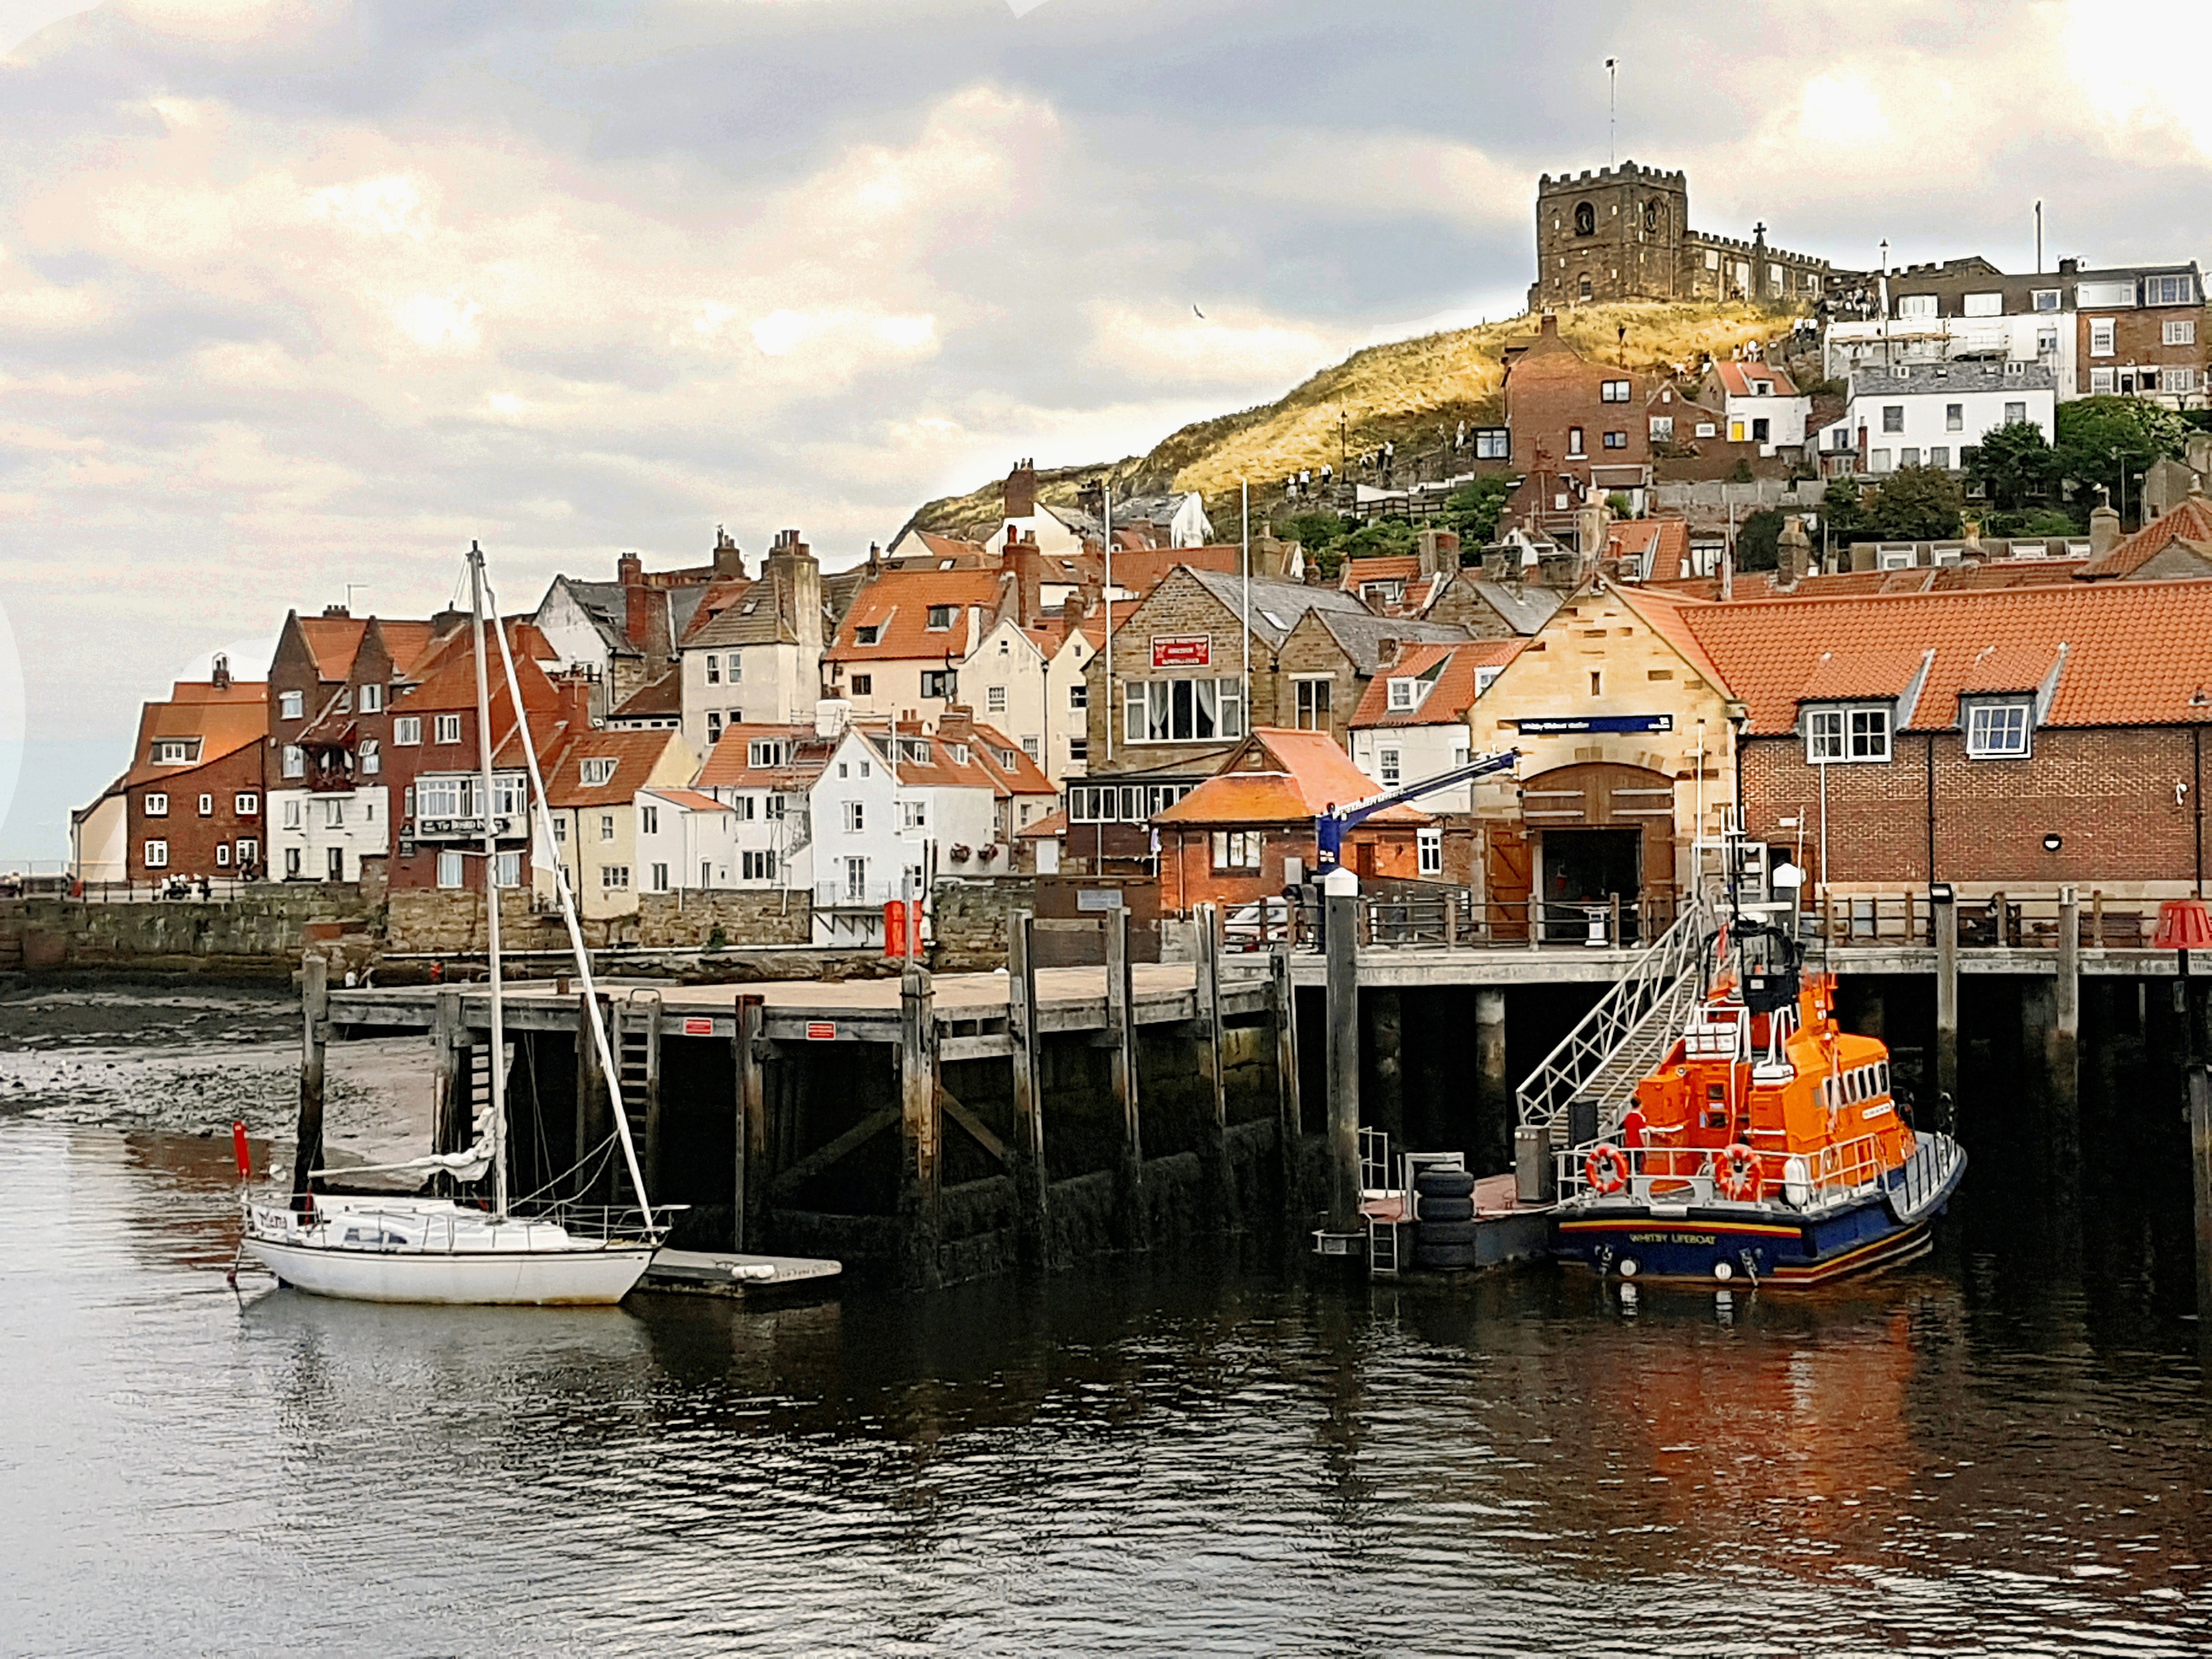
sea, coast, boat, town, river, canal, cityscape, travel, vehicle, harbor, harbour, waterway, body of water, lifeboat, boating, abbey, whitby, watercraft, north yorkshire